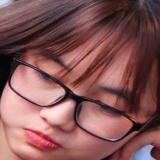
diễn viên Hảo Henry